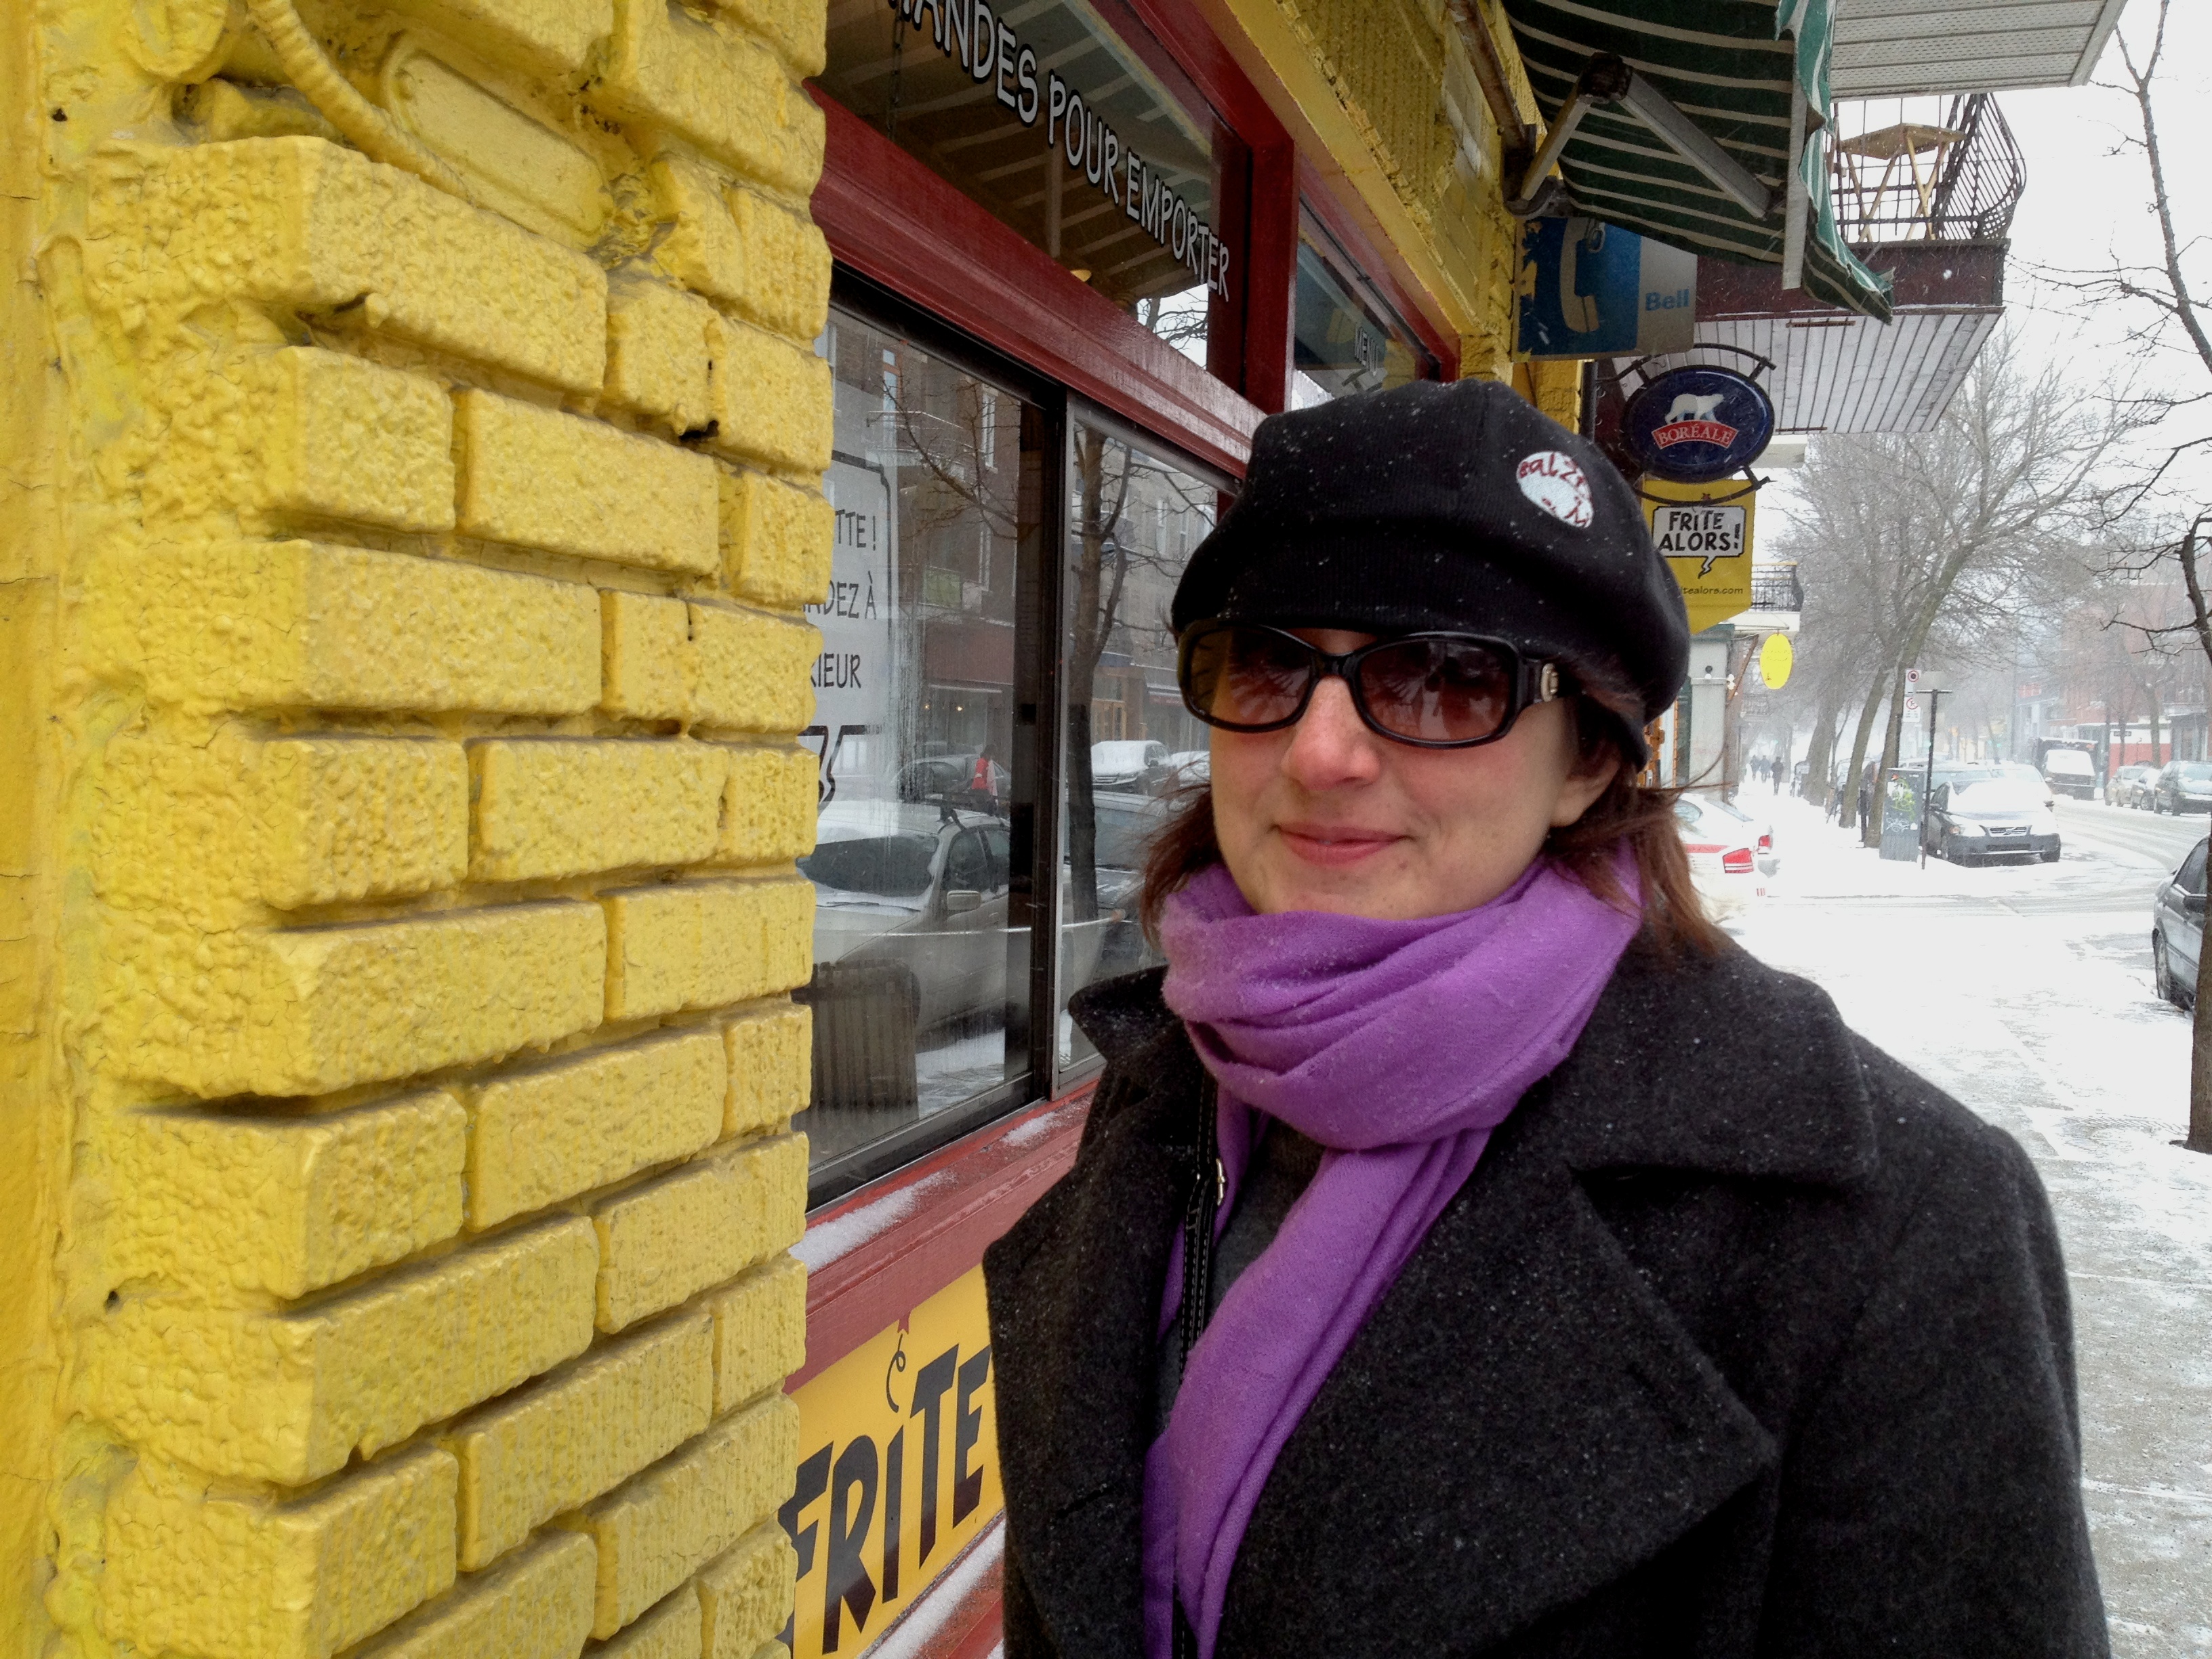
color, clothing, yellow, giulia, 1000k